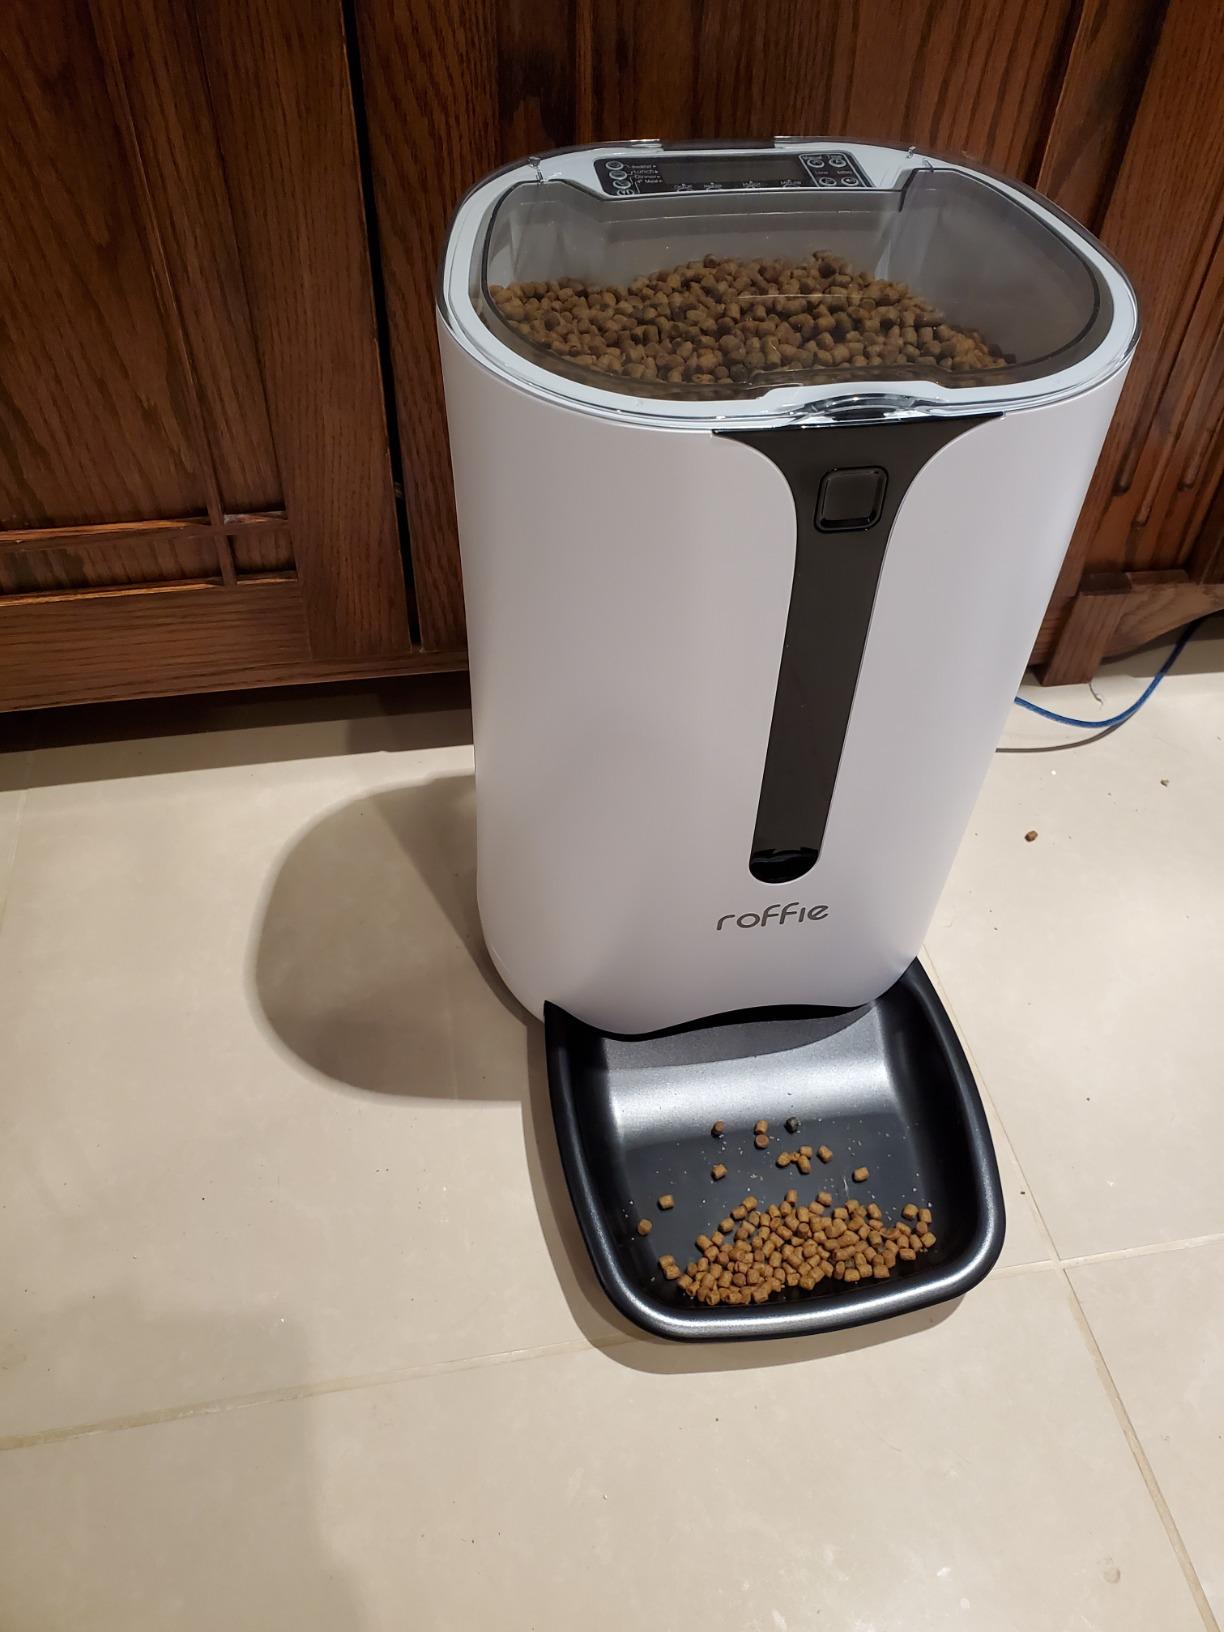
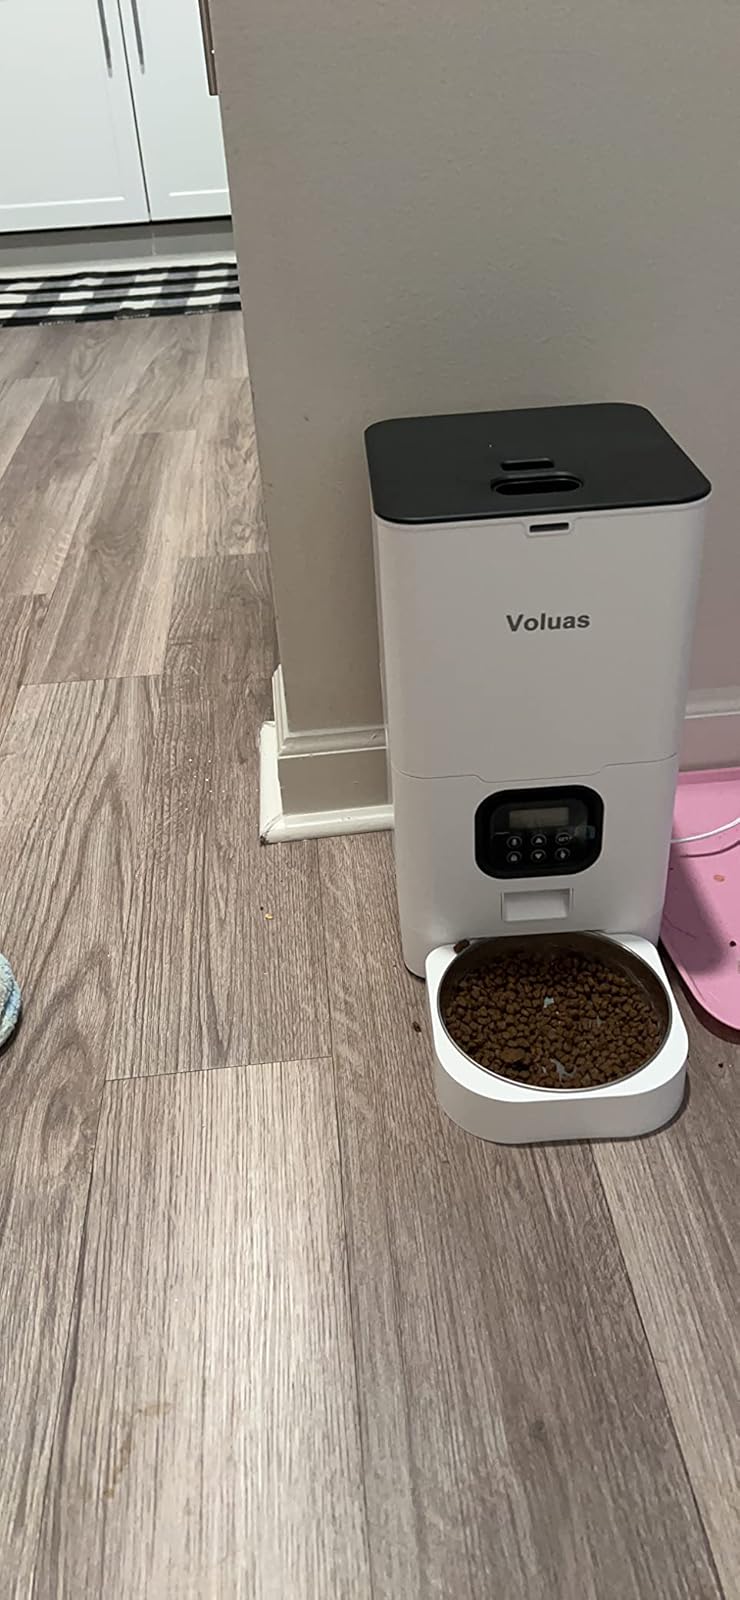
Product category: items_feeder
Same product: no